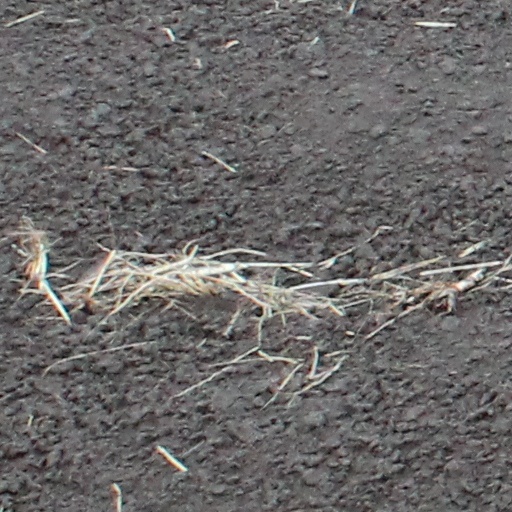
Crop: wheat